Preston on the Hill

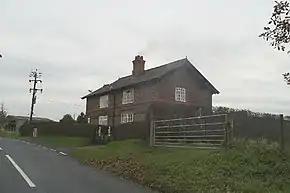
Ivy Mount Cottages, Barker's Hollow Road

The main village infrastructure comprises a small number of minor roads. The main artery through the village is Windmill Lane joining with Barker's Hollow Road, which runs north to south connecting the A56 and the A533. Hilltop Road forms a junction with Windmill Lane and Barker's Hollow Road and runs west downhill to another junction with the A56 at St.Faith's Mission. It provides access to the no through road along Waterfront leading to Cotton's Bridge. Cotton's Bridge canal bridge was demolished circa 1890.